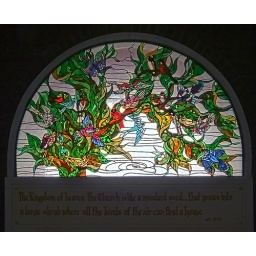
Saint Joseph Roman Catholic Church, in Bonne Terre, Missouri, USA - bird window